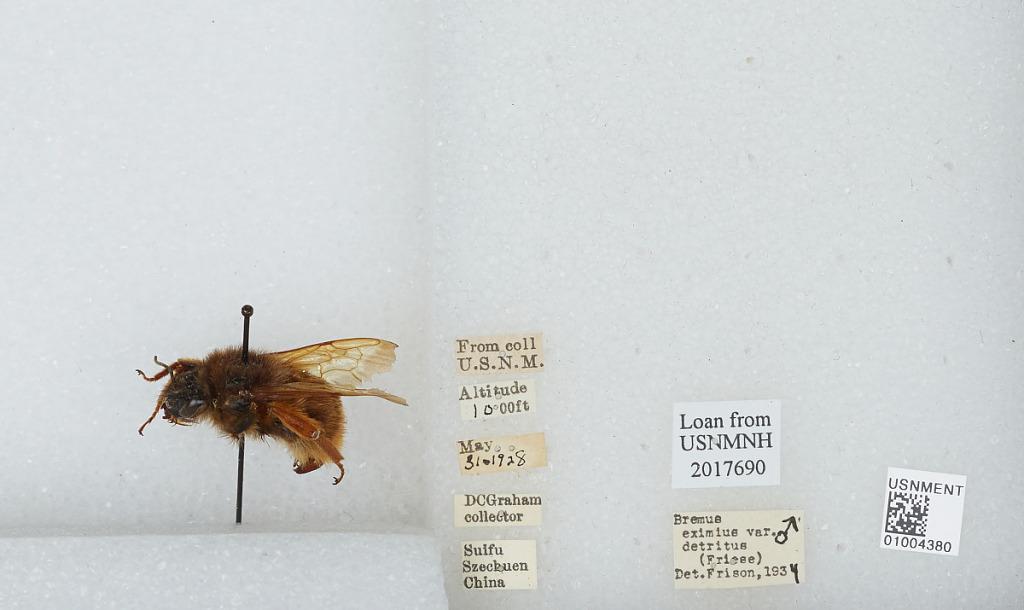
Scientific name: Bombus (Rufipedibombus) eximius Smith
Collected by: D. Graham
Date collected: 1928-5-31
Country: China
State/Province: Sichuan
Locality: Yibin
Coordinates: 28.77, 104.62
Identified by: Frison